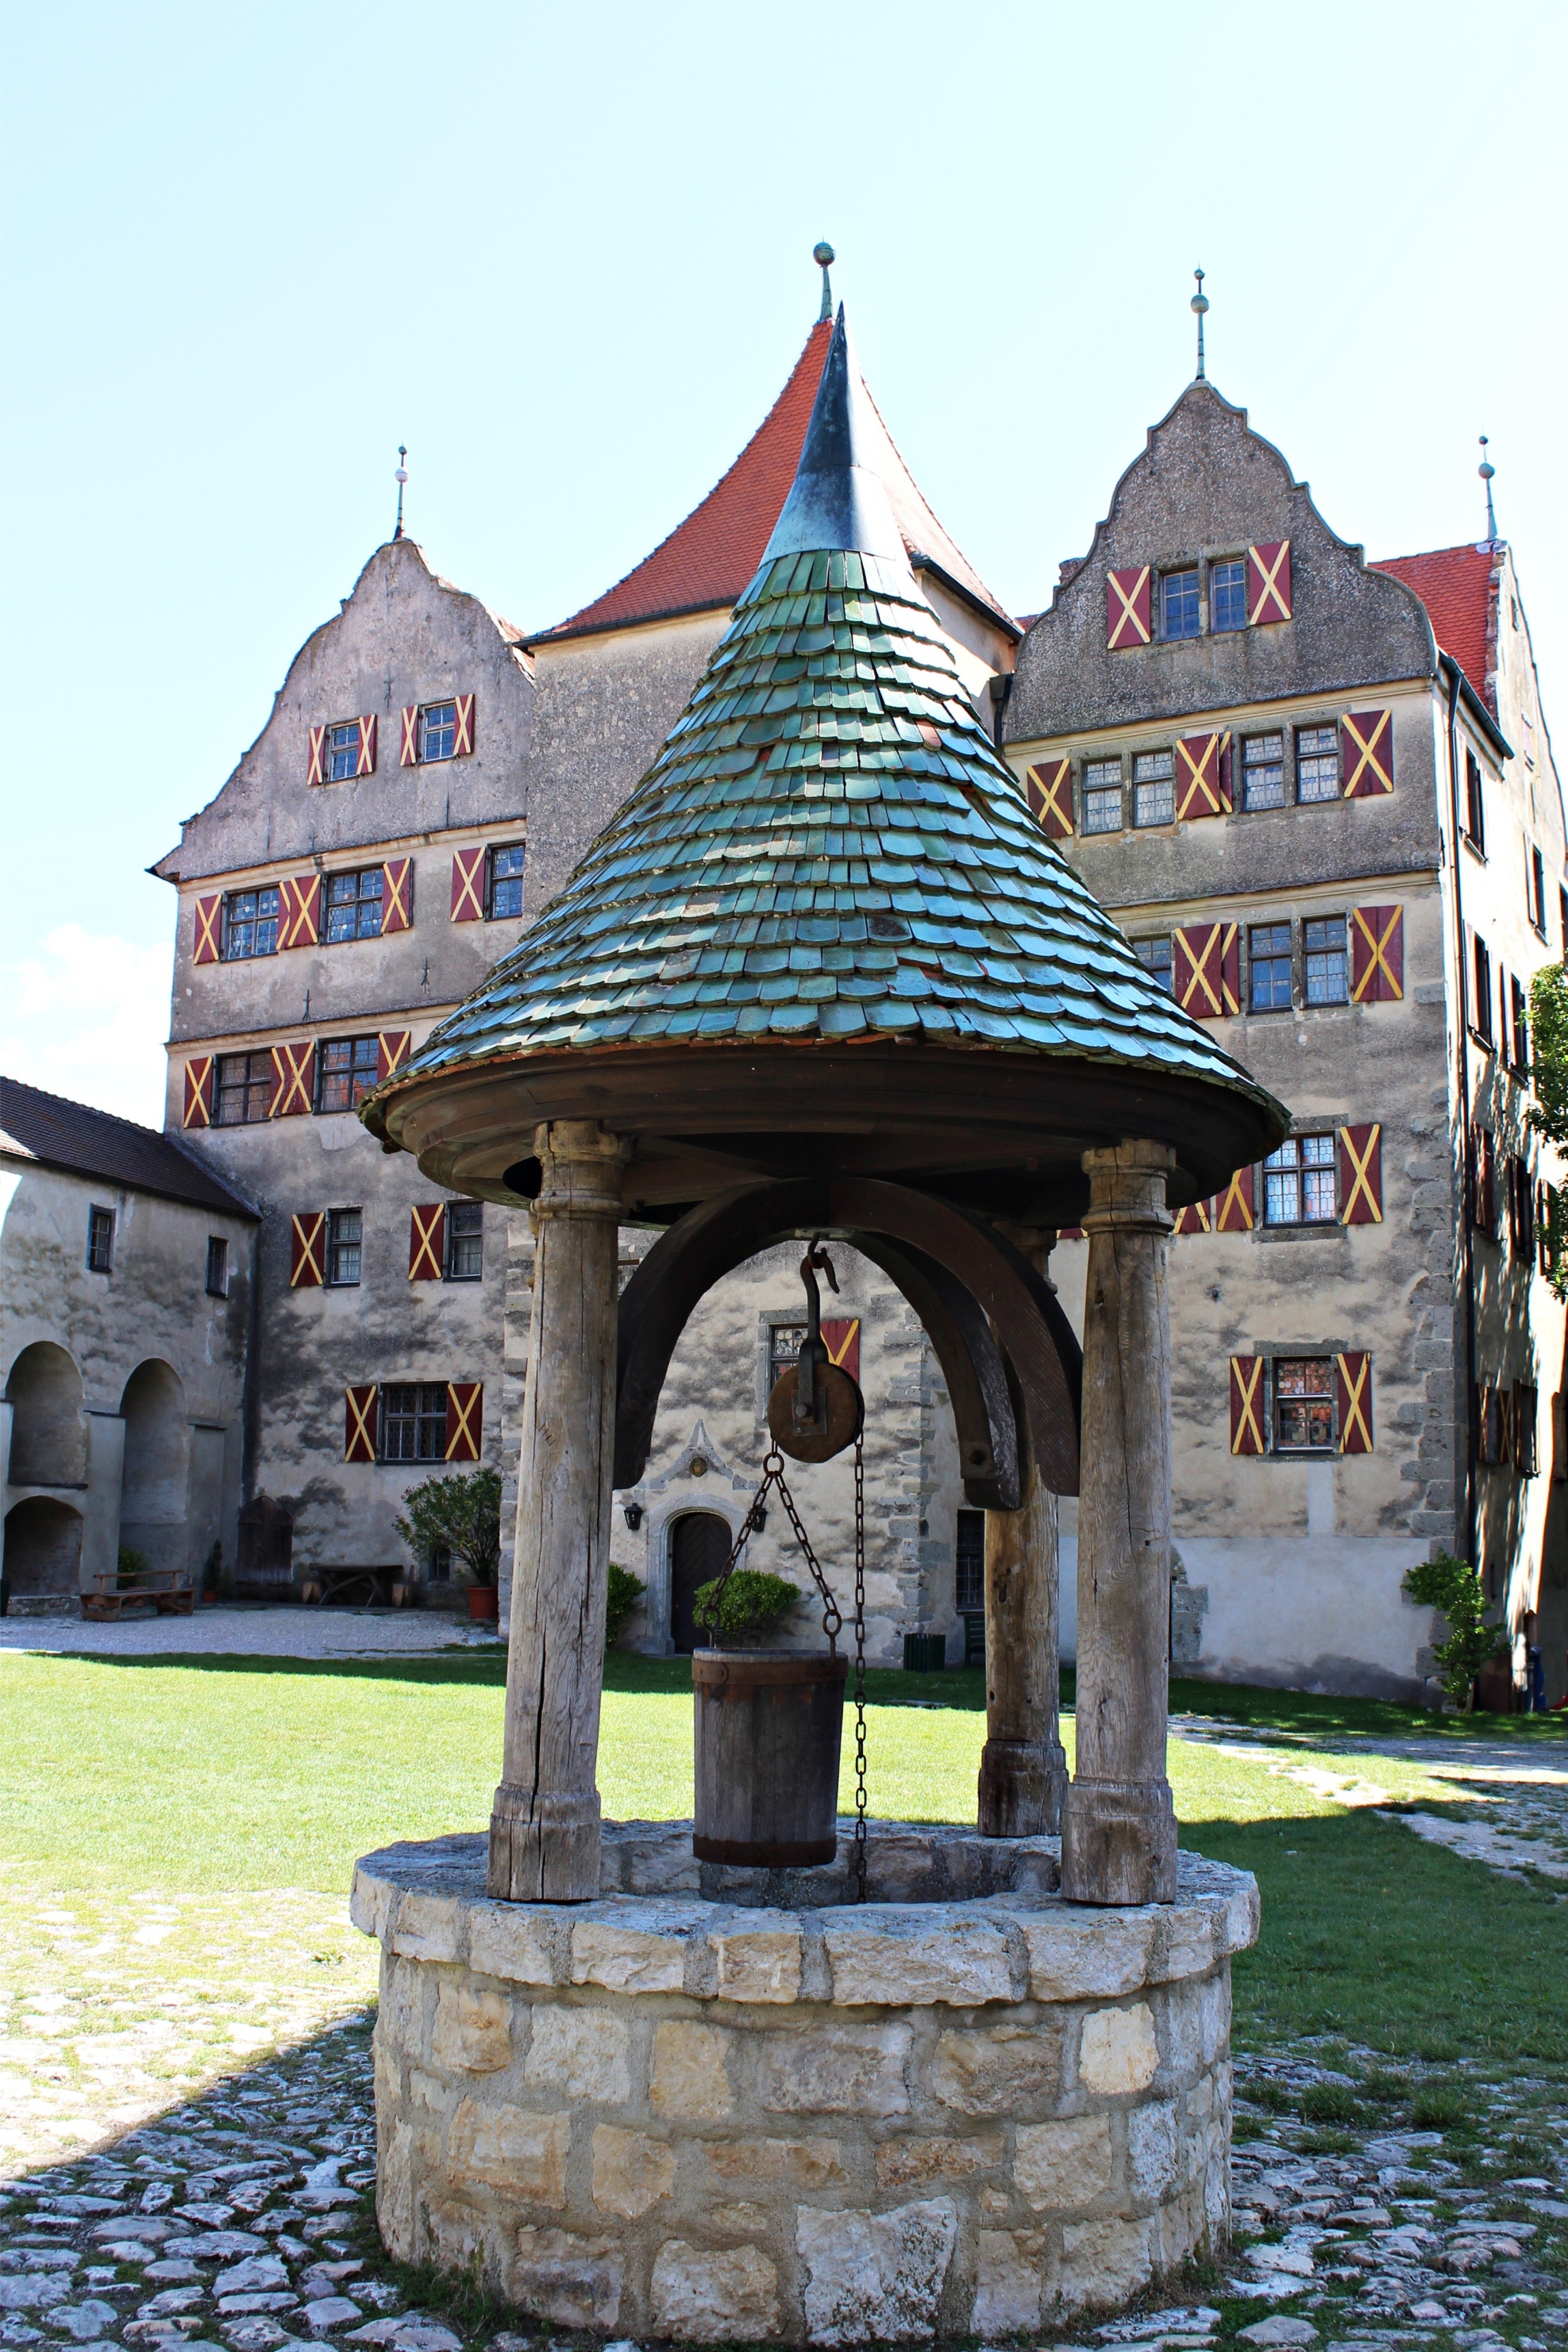
tower, castle, places of interest, temple, fountain, shrine, history, traction, historically, middle ages, stone fountain, shinto shrine